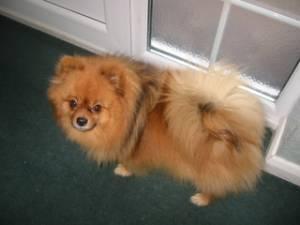
Pomeranian